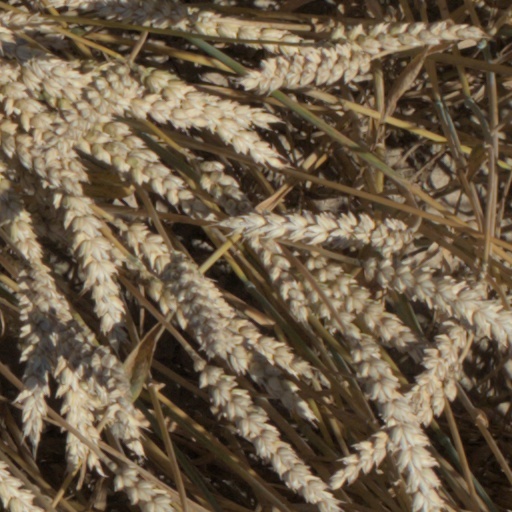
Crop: wheat